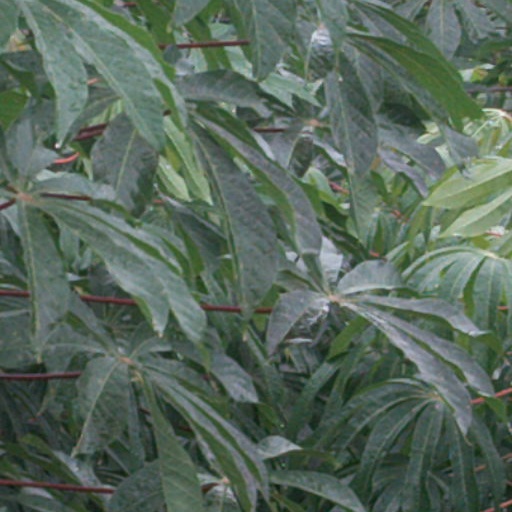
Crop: cassava